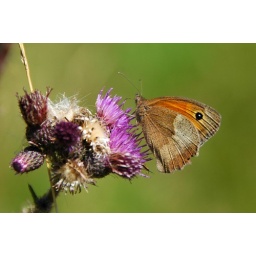
Very colorful when the sun shines through its wings. A rather small but very common butterfly around here.